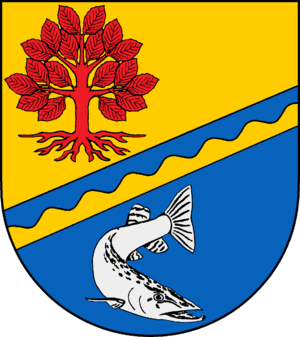
Kükels est une commune allemande du Schleswig-Holstein, située dans l'arrondissement de Segeberg, à six kilomètres au sud-ouest de la ville de Bad Segeberg. Kükels fait partie de l'Amt Leezen qui regroupe douze communes autour de Leezen.